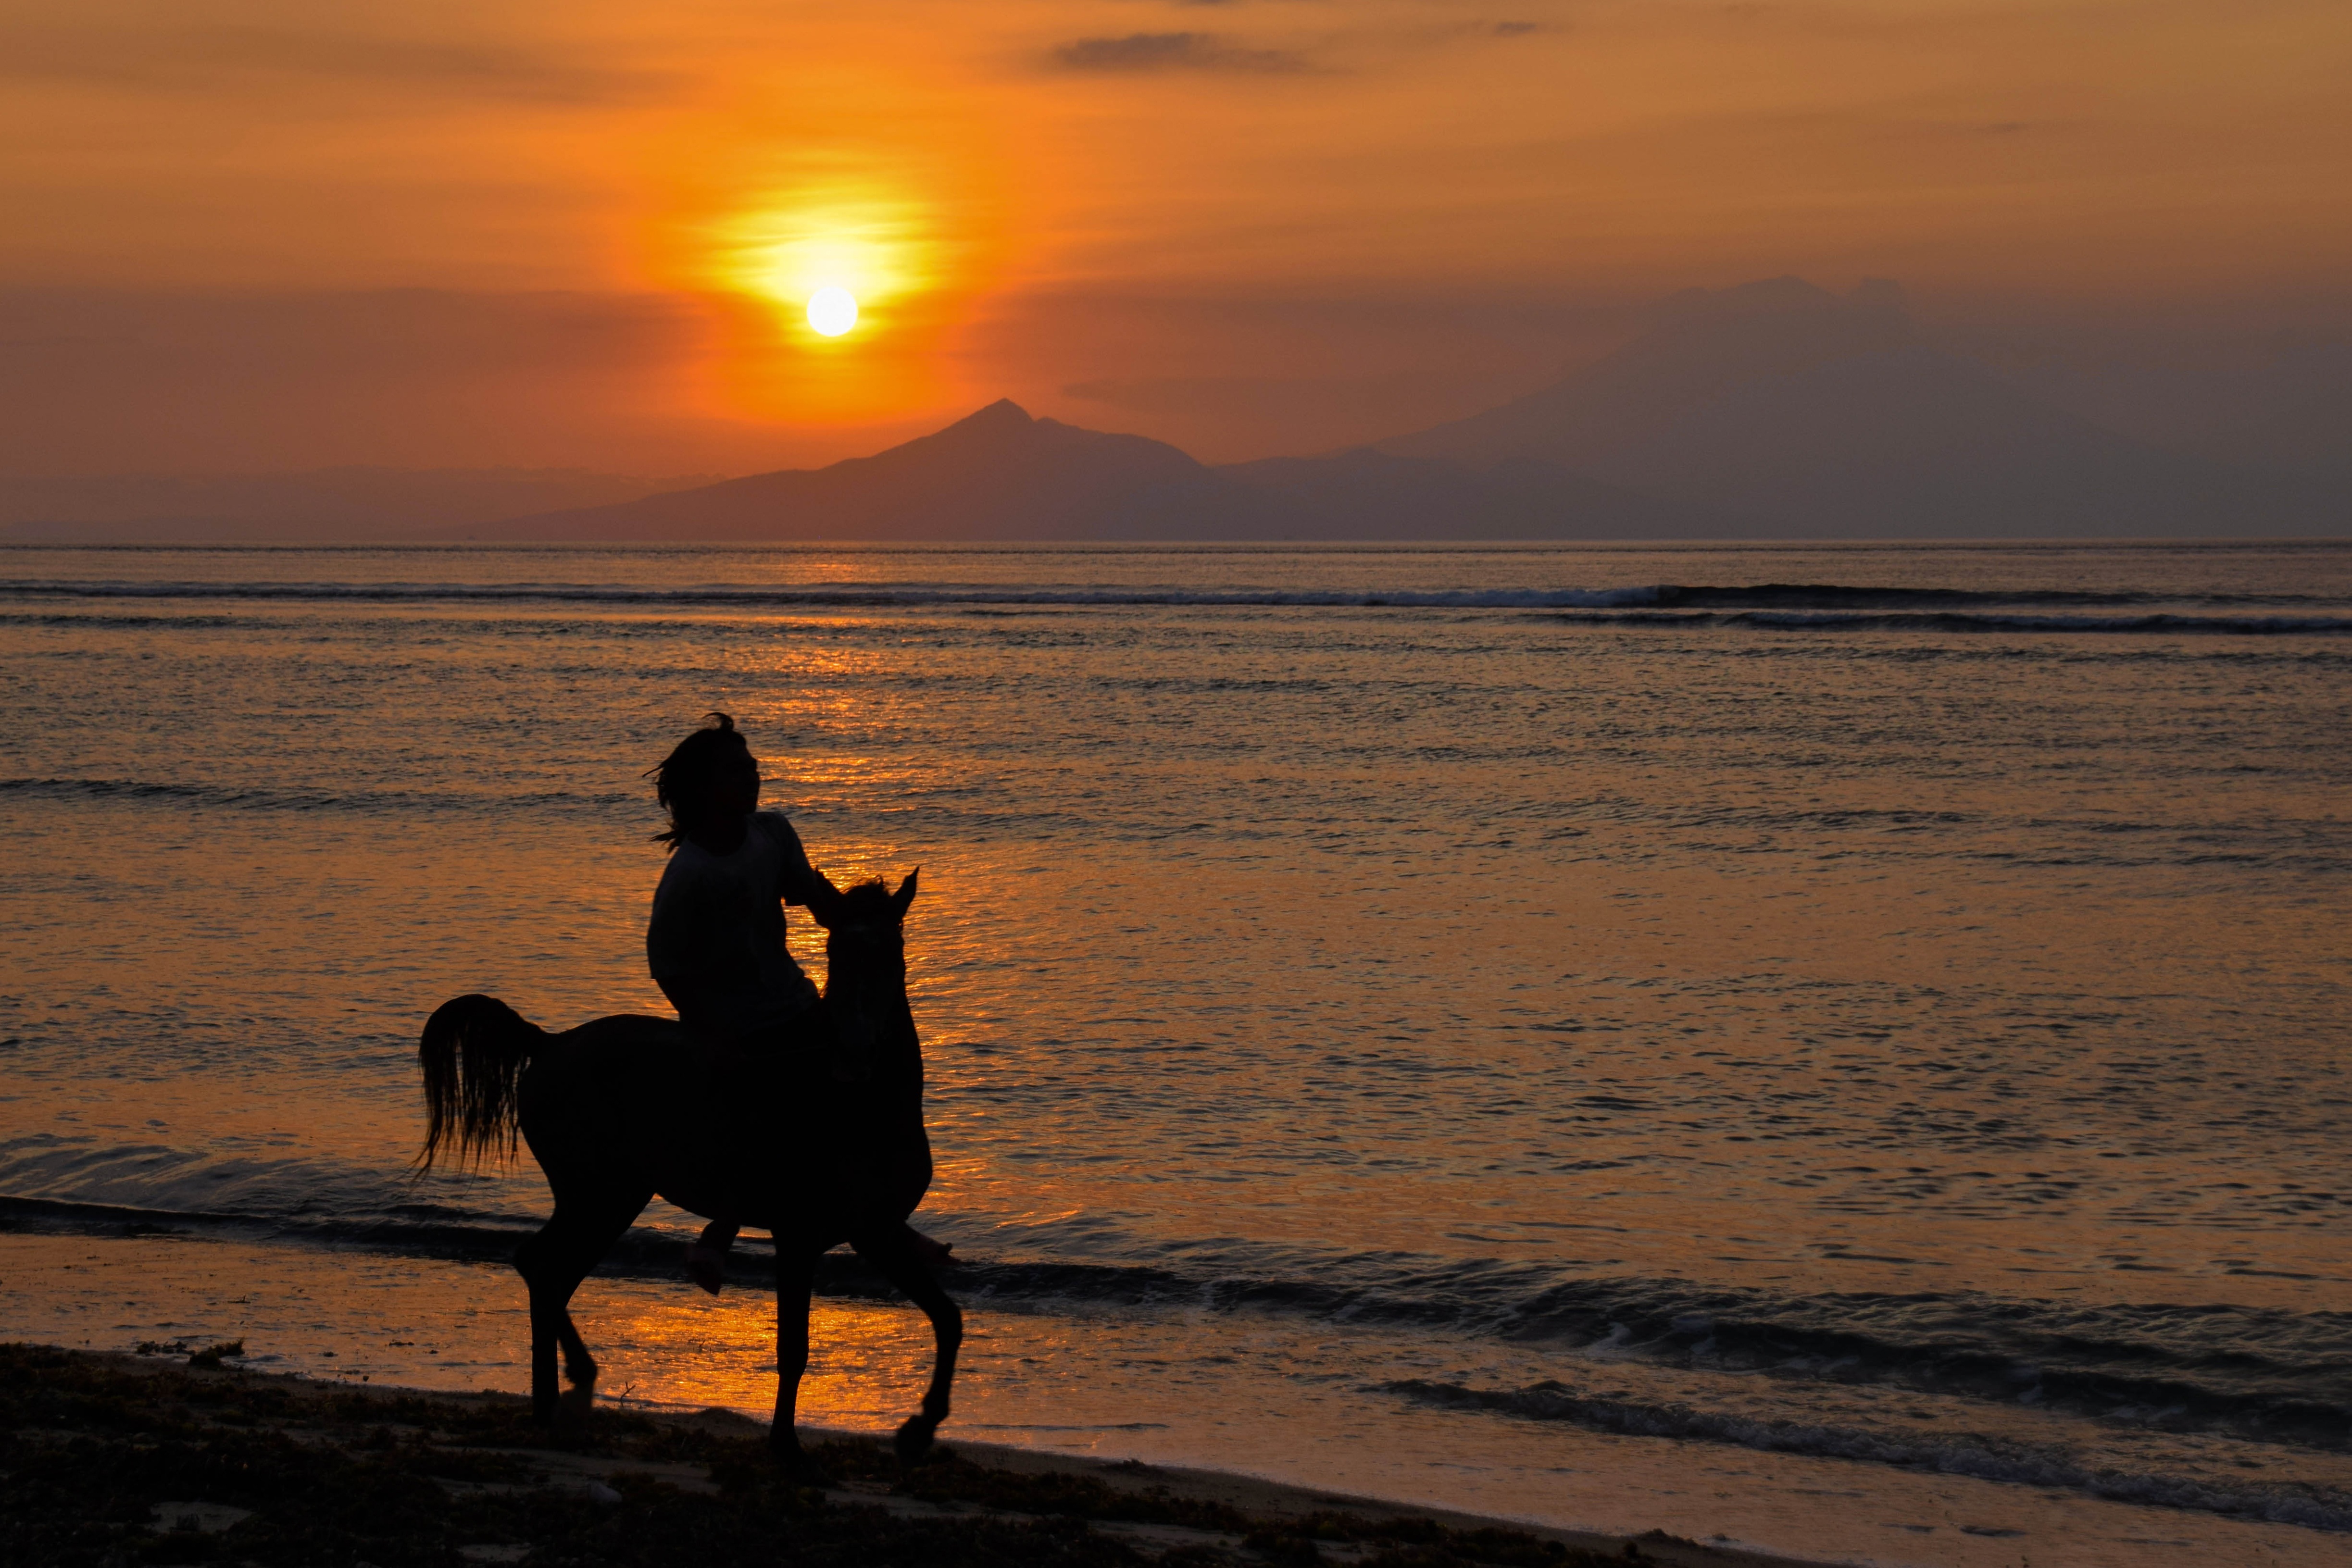
man, beach, sea, coast, water, sand, ocean, horizon, silhouette, sunrise, sunset, morning, shore, wave, dawn, travel, dusk, evening, golden, horse, romantic, ride, body of water, indonesia, abendstimmung, reiter, gili islands